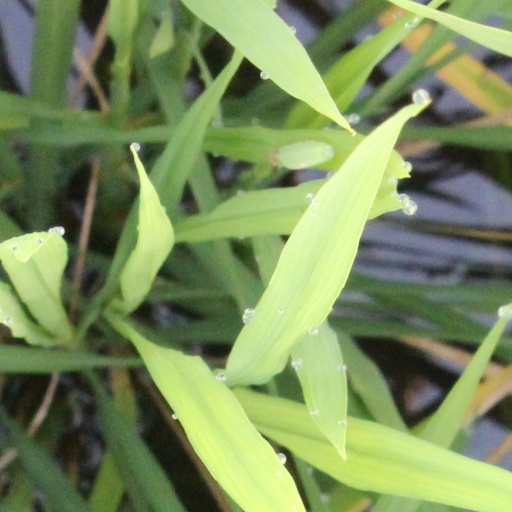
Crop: rice